Jennie Louise Crocker Fassett

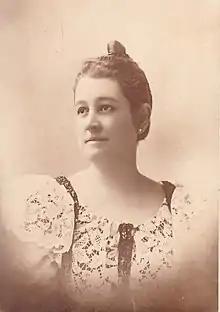
Jennie Crocker, 1898

Jennie Louise Crocker Fassett (1860 – 1939) was an American heiress, known for her philanthropy to the Crocker Art Museum in Sacramento, California.